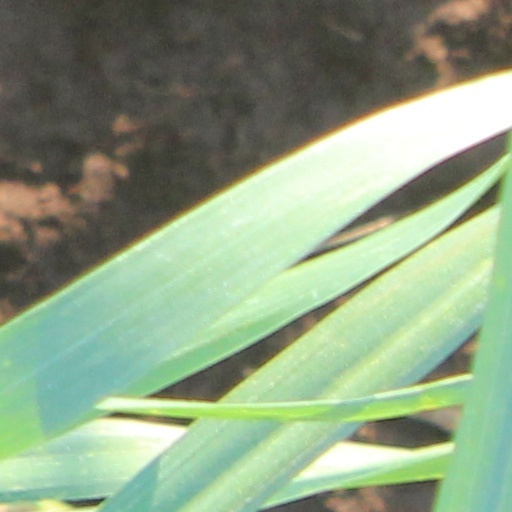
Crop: wheat